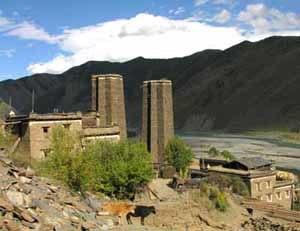
Les tours de l'Himalaya, ou tours du Sichuan et du Tibet, ou encore tours de pierre stelliformes de la Chine du Sud-ouest, sont de hautes tours de pierre élevées dans ce que les Tibétains appellent le Kham, une région habitée par les Tibétains et les régions chinoises des Qiangs dans la province du Sichuan et dans la région autonome du Tibet. De plan extérieur carré, hexagonal, octogonal, en étoile ou en croix selon les lieux, elles ont été construites par différentes minorités peuplant ces régions.
Un diaolou est un ensemble de type de tours, édifiée dans plusieurs parties de la Chine.
Gyarong est une zone historique de la partie orientale de la région tibétaine du Kham, à l’endroit où le plateau du Tibet donne sur les gorges des rivières Dadu He et Min Jiang, juste avant la sortie dans le bassin-rouge de la province du Sichuan. Gyarong fait partie aujourd'hui majoritairement du district autonome de Ngawa des Tibétains et des Qiang.